Canaan Union Depot

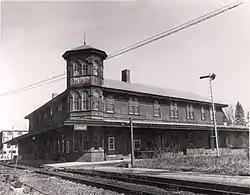
The Union Depot during its working life.

The Canaan Union Depot, also known as the Union Depot, is located in Canaan Village, in the town of North Canaan, Connecticut, and is a former union station. It was built in 1872 at the junction of the Housatonic Railroad and the Connecticut Western Railroad which was acquired by the Central New England Railway.